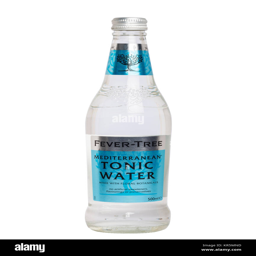
a bottle on a white background